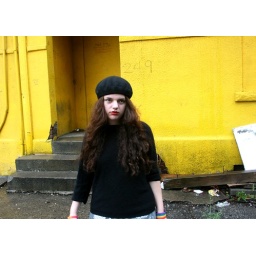
a black kinda girl in a yellow kinda world